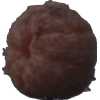
Label: orange_peeled